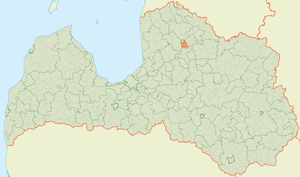
Kauguru pagasts
Kauguru pagasts' pålacering i Letland
Kauguru pagasts er en territorial enhed i Beverīnas novads i Letland. Pagasten etableredes i 1866, havde 1.579 indbyggere i 2010 og omfatter et areal på 88,90 kvadratkilometer. Hovedbyen i pagasten er Mūrmuiža.